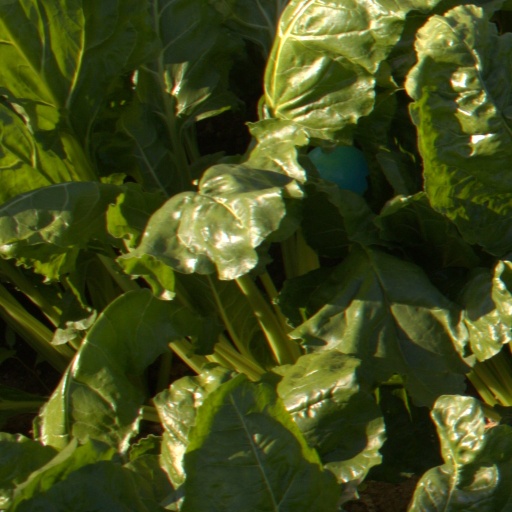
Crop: sugar beet